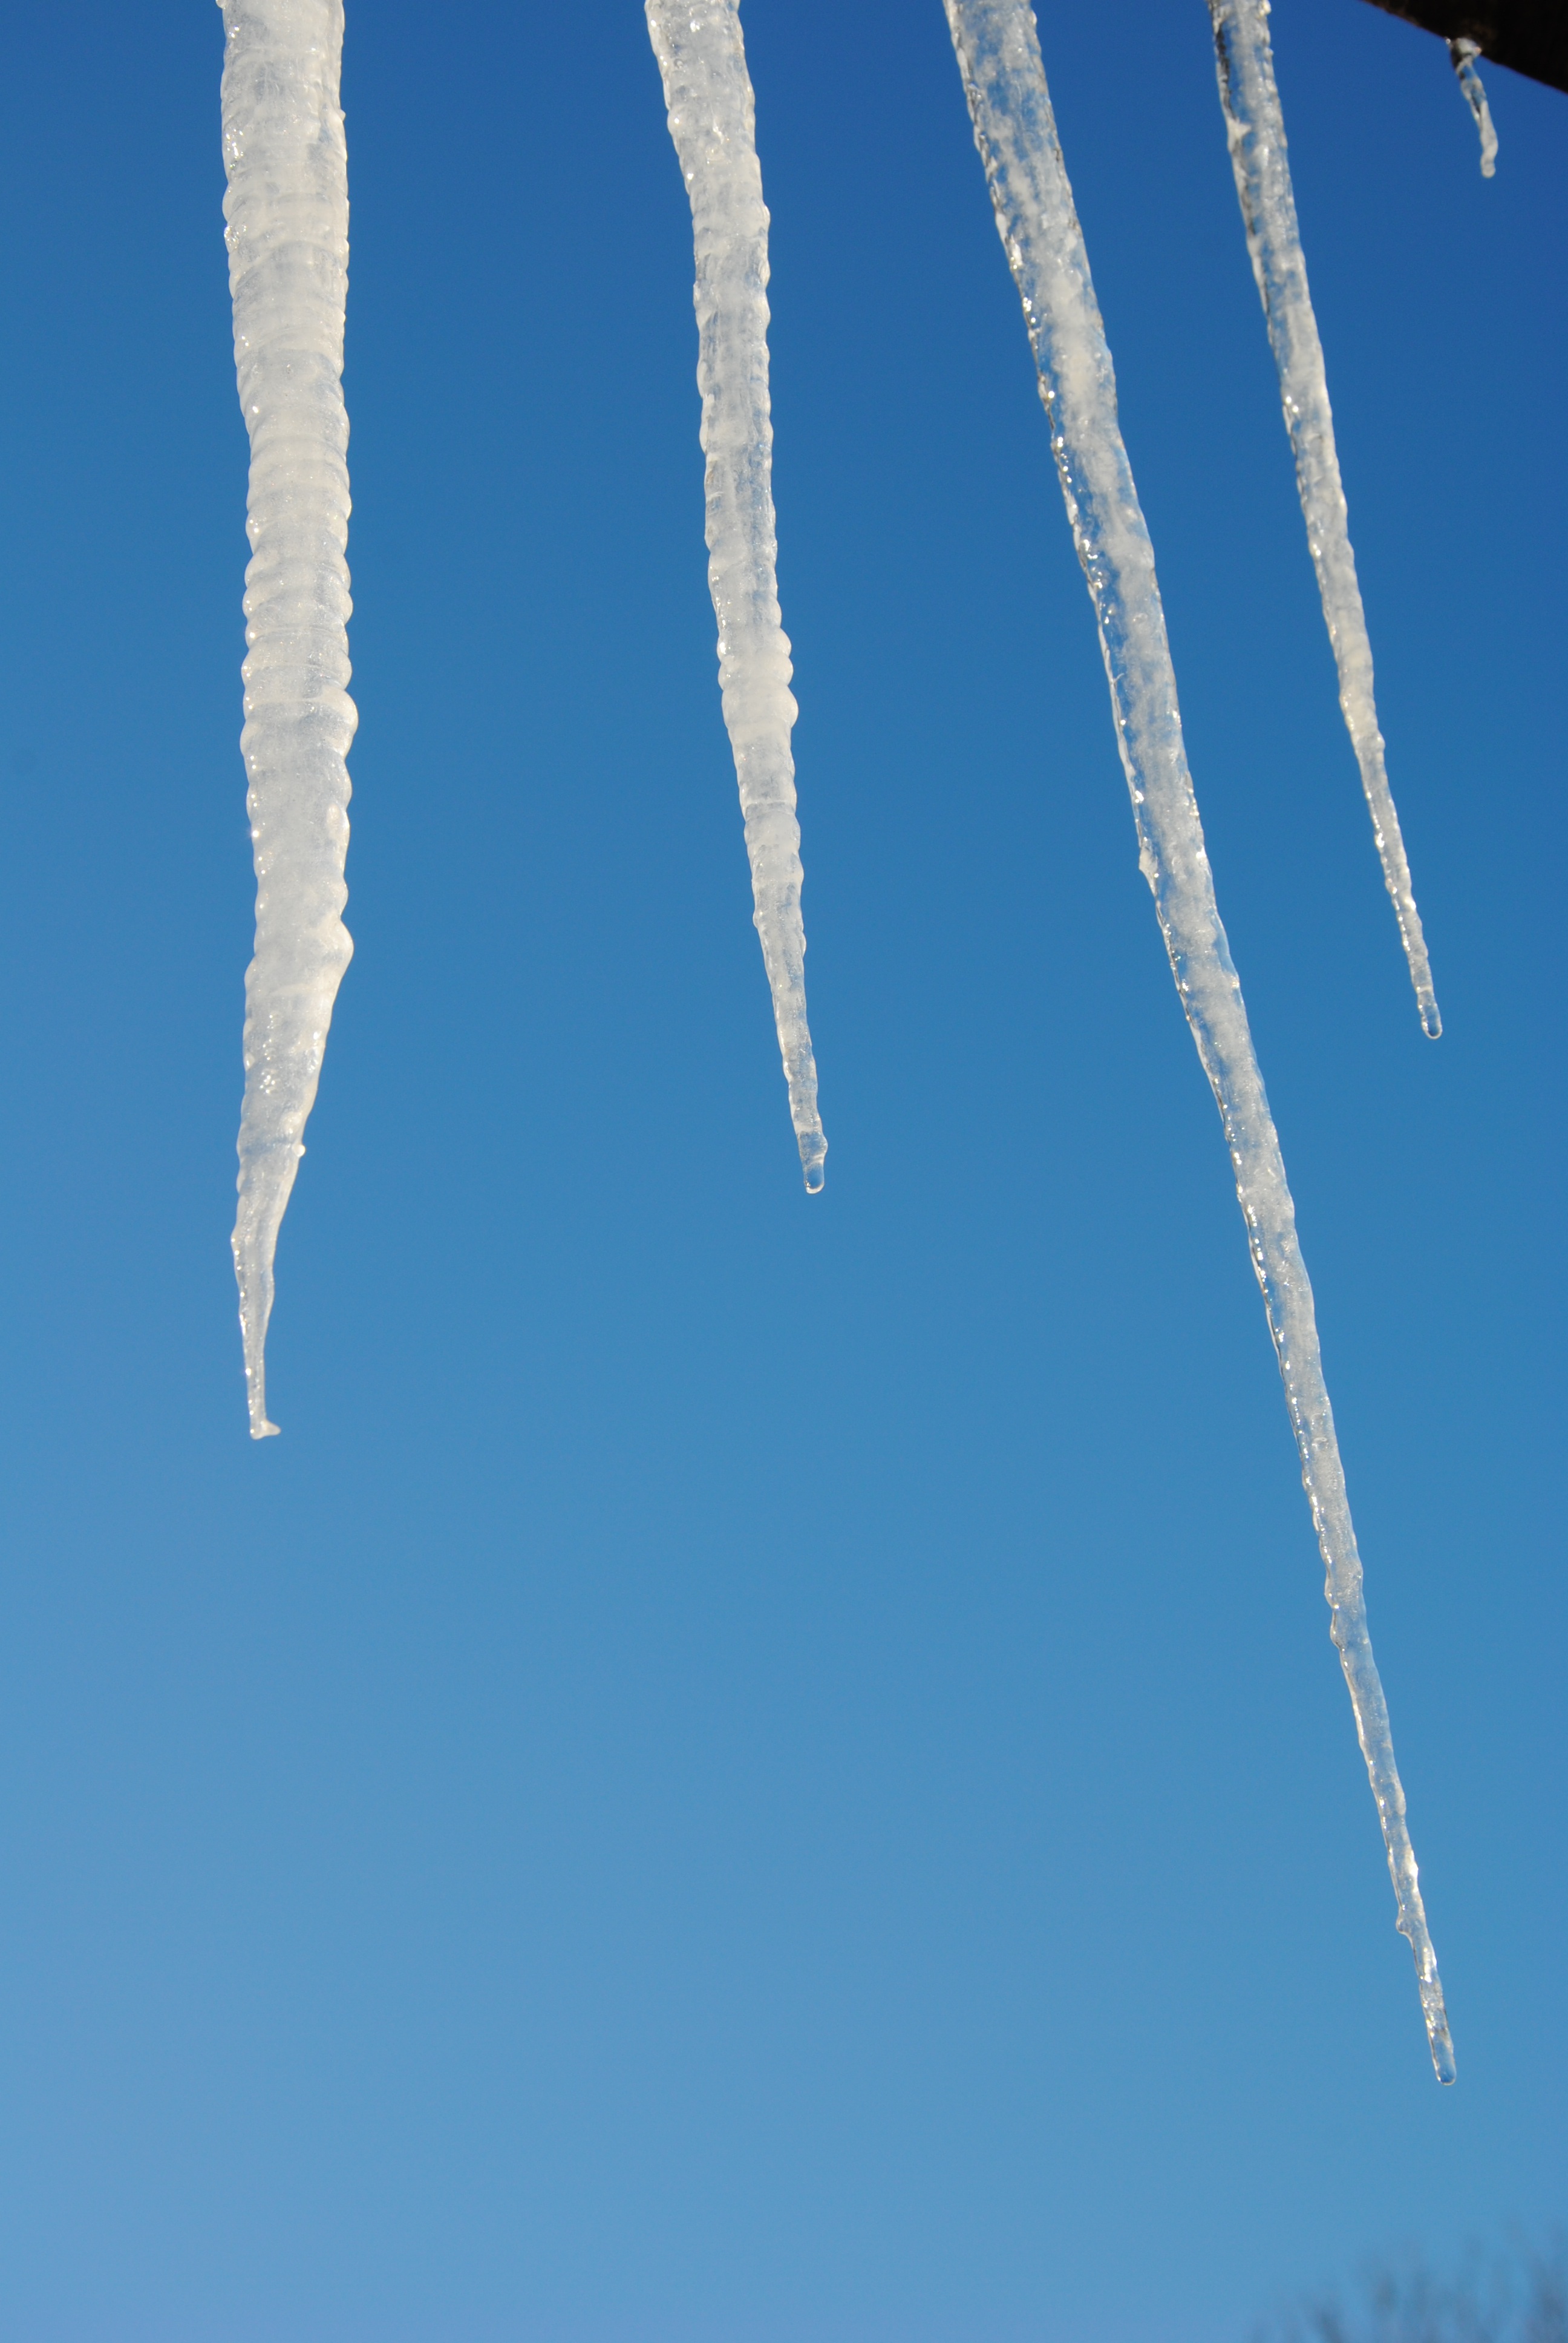
snow, cold, winter, wing, sky, wind, frost, ice, freeze, frozen, blue, icicle, freezing, atmosphere of earth, aljonushka1